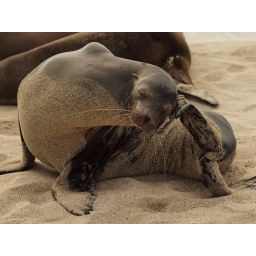
full shhot of sea lion scratching in sand on ochoa beach day 1 sunday